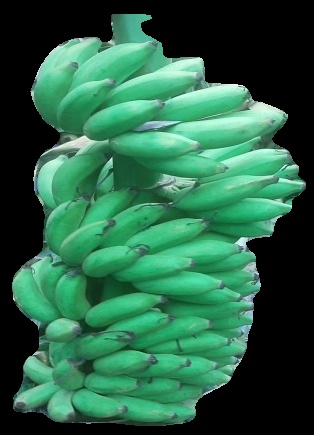
Variety: elakki-bale
Grade: grade1